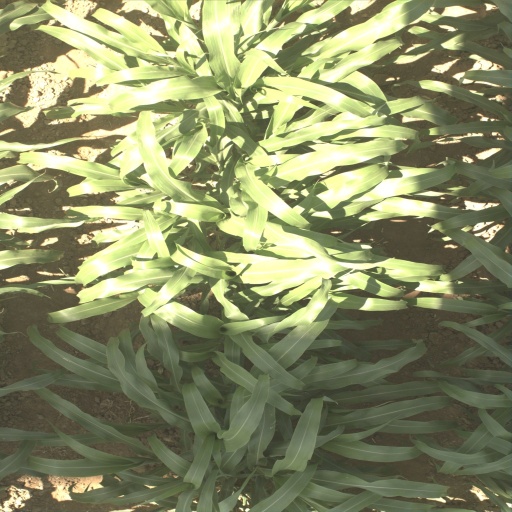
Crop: sorghum